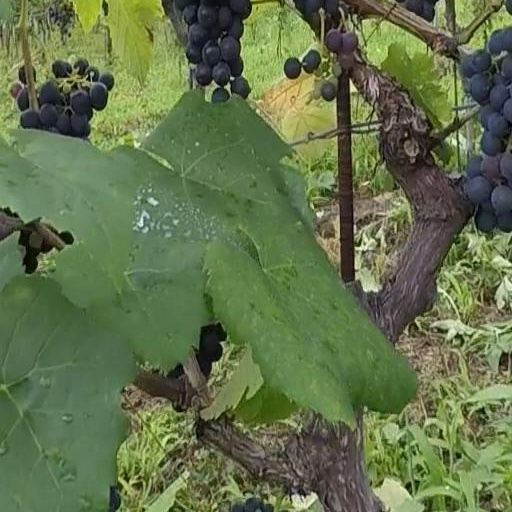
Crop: grape